José Paranhos, Viscount of Rio Branco

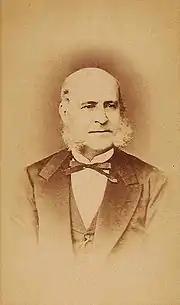
José Paranhos, the Viscount of Rio Branco in his daily outfit c. 1871

From its inception, the Progressive League was plagued by internal conflict between Progressives (former Moderate Conservatives) and Historicals (former Liberals). All of the cabinets formed by the League after 1862 were short-lived. The Paraguayan invasion in 1864 led to a conflict far longer than expected, increasing tensions within the party. By 1868, a rift had opened between the Marquis of Caxias (then Commander-in-Chief of Brazilian forces in the war) and the Progressive Cabinet. With its credibility for prosecuting the war now vanished, the Cabinet resigned and the Emperor called the Conservatives back into power on 16 July 1868. Once again Paranhos—who was extraordinary member of the Council of State since 18 August 1866—became Minister of Foreign Affairs.